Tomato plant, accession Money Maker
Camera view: vertical (180 deg); turntable rotation: 210 degrees
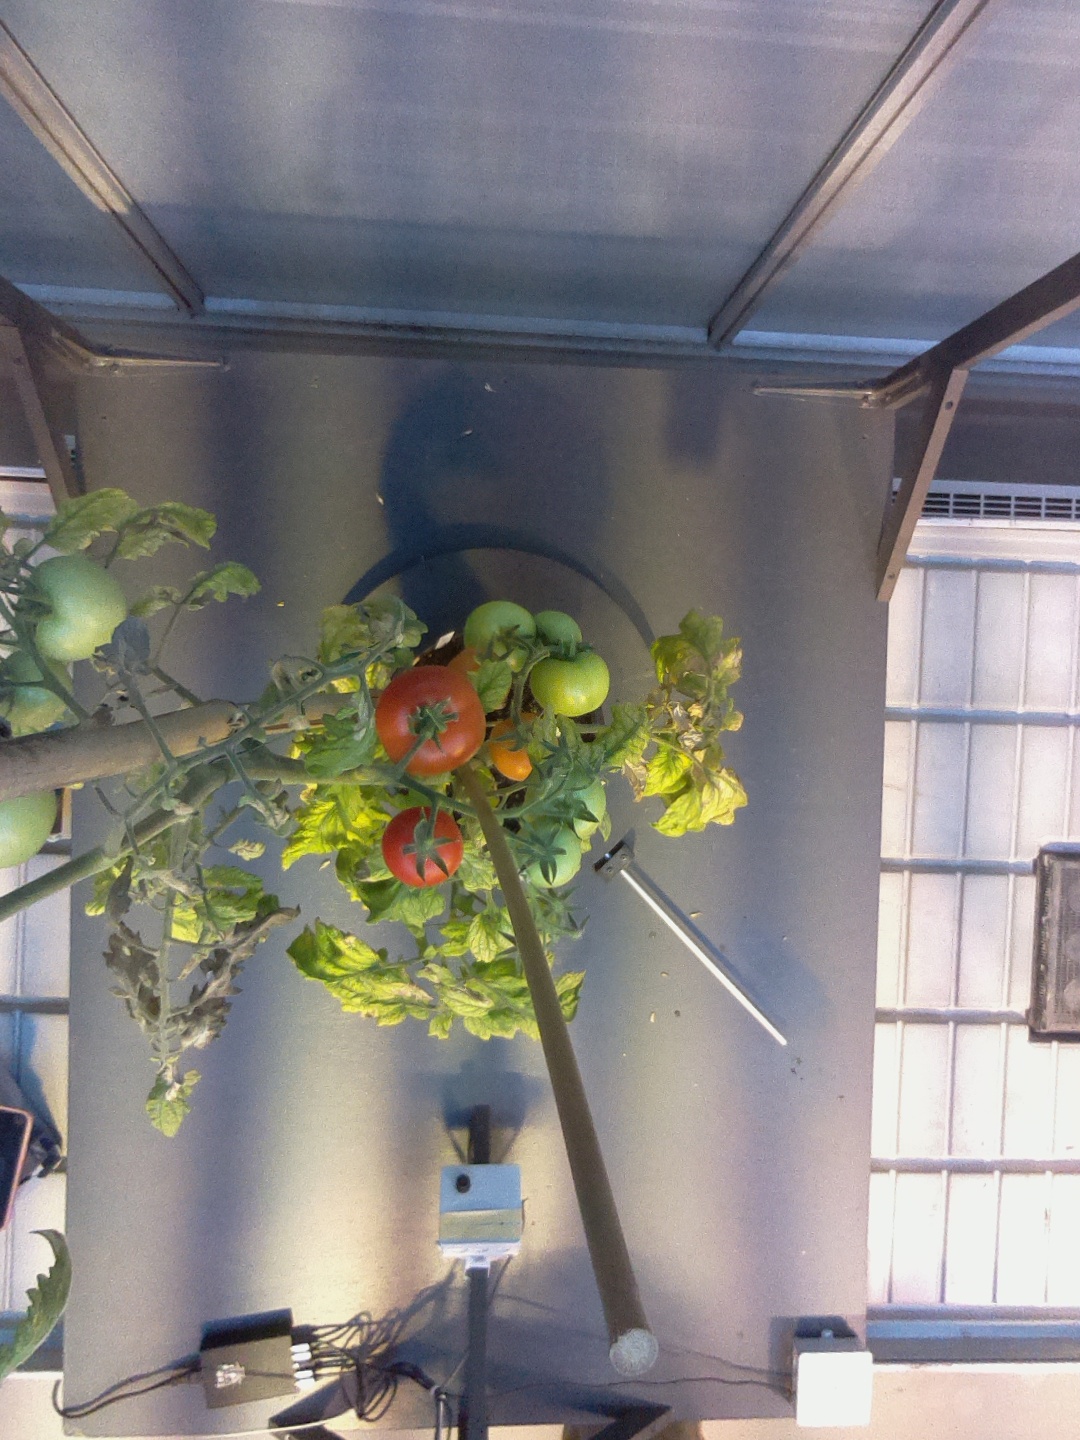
BBCH growth stage 82: 20%-30% of fruits show typical fully ripe color